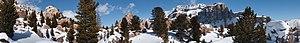
Le groupe du Sella est un chaînon montagneux des Dolomites, situé entre les vallées Gardena et Badia, Fassa et Livinallongo, et caractérisé par un plateau situé à son sommet, d'où émerge son point culminant, le Piz Boè.